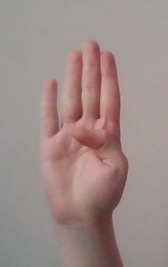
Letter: kaaf